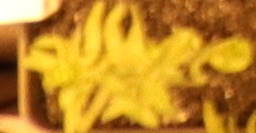
Label: Flax